Bolton Priory

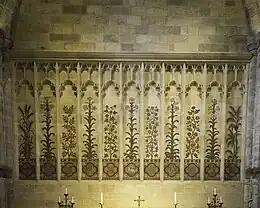

A Painted Wall remains as a backdrop to the altar. The plants and symbols depict various aspects of the biblical and Christian narrative. Hidden in the design are the artist's signature and bishops’ crooks and fish symbols. It was not universally popular, and at the instigation of a Duchess of Devonshire (or, according to another version, of her Royal visitor) it was for many years concealed behind a specially commissioned curtain.